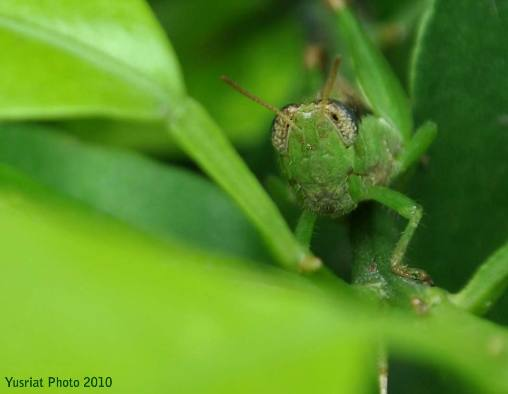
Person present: No